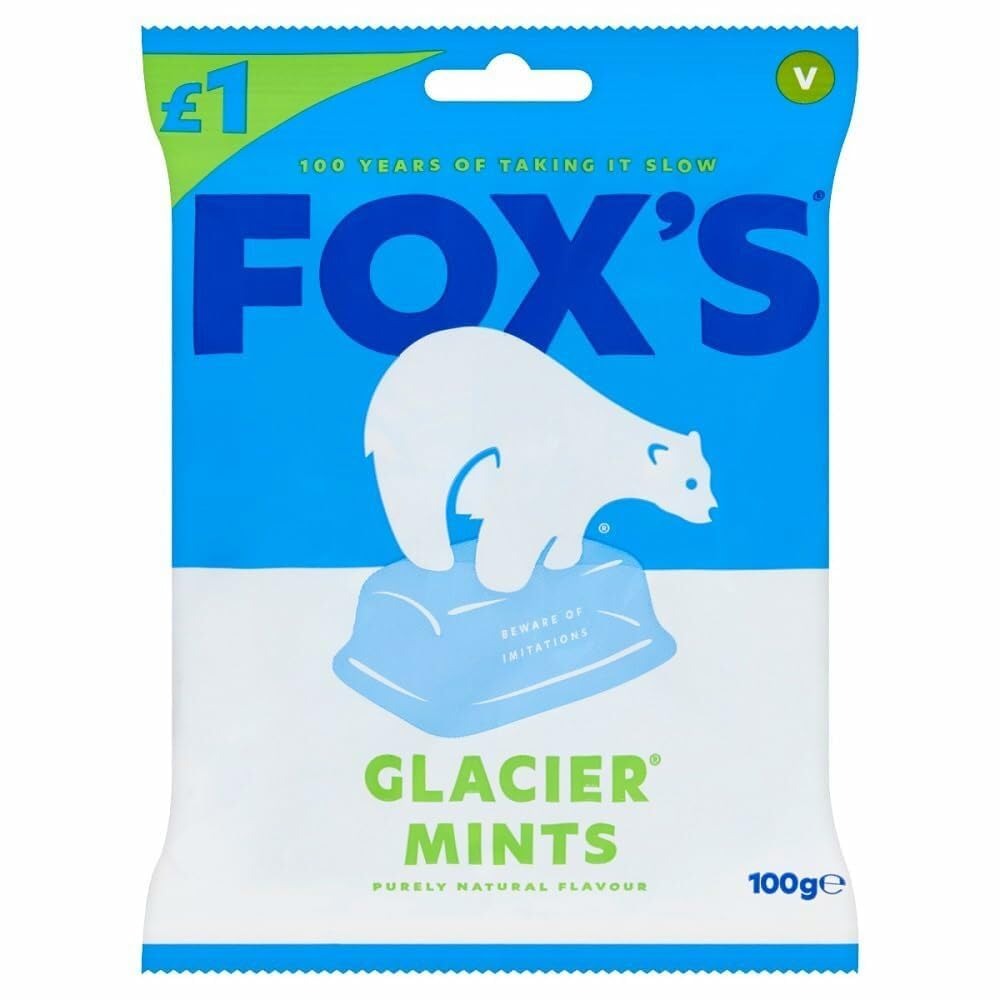
Item Name: Foxs Glacier Mints Bag 3.52 Ounce
Bullet Point 1: Long-Lasting Refreshment: Foxs Glacier Mints Offer a Crisp and Invigorating Minty Flavor That Lingers in Your Mouth
Bullet Point 2: Clear and Hard Candy: These Individually Wrapped Mints Are Perfect for a Quick Burst of Coolness on the Go
Bullet Point 3: Made With Natural Flavors and Colors: Enjoy the Refreshing Taste of Mint Without Artificial Flavors or Colors
Bullet Point 4: Perfect for Sharing or Enjoying Alone: The 3.52-Ounce Bag Provides a Convenient Amount of Mints to Keep in Your Pocket, Purse, or at Your Desk
Bullet Point 5: Classic British Candy: Enjoy a Taste of Tradition with Foxs Glacier Mints, a Longstanding Favorite in the UK
Product Description: <p>Mint Flavoured Boiled Sweets using Natural Mint Oils.</p>
Value: 3.52
Unit: Ounce

Price: 12.99